Nicholas Galanin

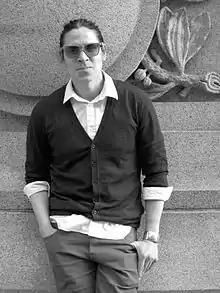
Nicholas Galanin in May 2011

Nicholas Galanin is a Sitka Tribe of Alaska multi-disciplinary artist and musician of Tlingit and Unangax̂ descent. His work often explores a dialogue of change and identity between Native and non-Native communities.